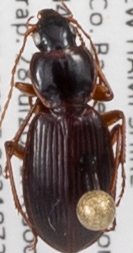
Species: Synuchus impunctatus
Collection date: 2021-07-28
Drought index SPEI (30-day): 1.184
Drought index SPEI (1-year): -1.034
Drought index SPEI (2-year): -0.62